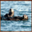
Label: otter